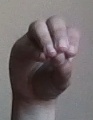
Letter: ha